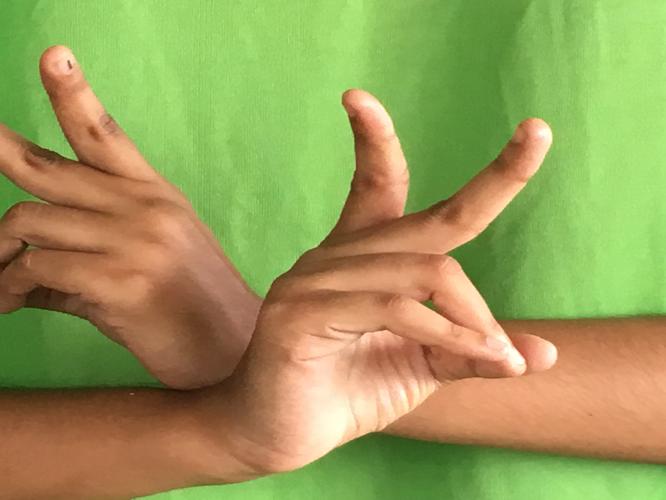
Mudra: Kartariswastika
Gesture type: double_hand